Shaun Livingston

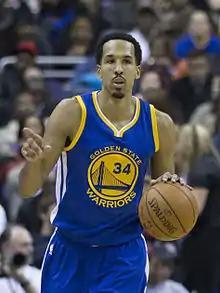
Livingston with the Golden State Warriors in 2016

Shaun Livingston (born September 11, 1985) is an American professional basketball executive and former player. He entered the league directly out of high school and was selected fourth by the Los Angeles Clippers in the 2004 NBA draft. During his 15-year career, Livingston played 959 games for nine teams and won three NBA championships as a member of the —in 2015, 2017, and 2018.